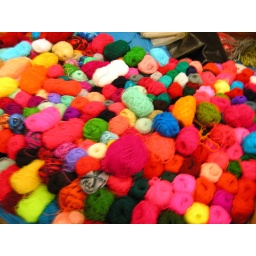
Some colorful yarn for sale inside of the market building in Cholula.